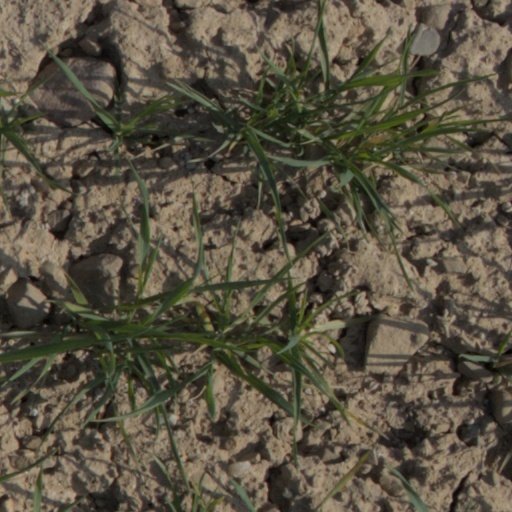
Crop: wheat